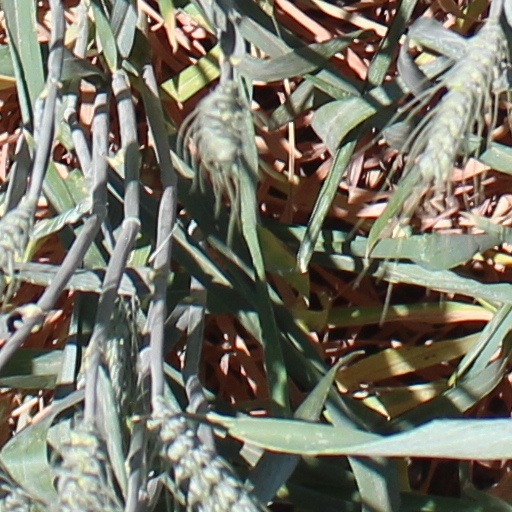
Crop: wheat